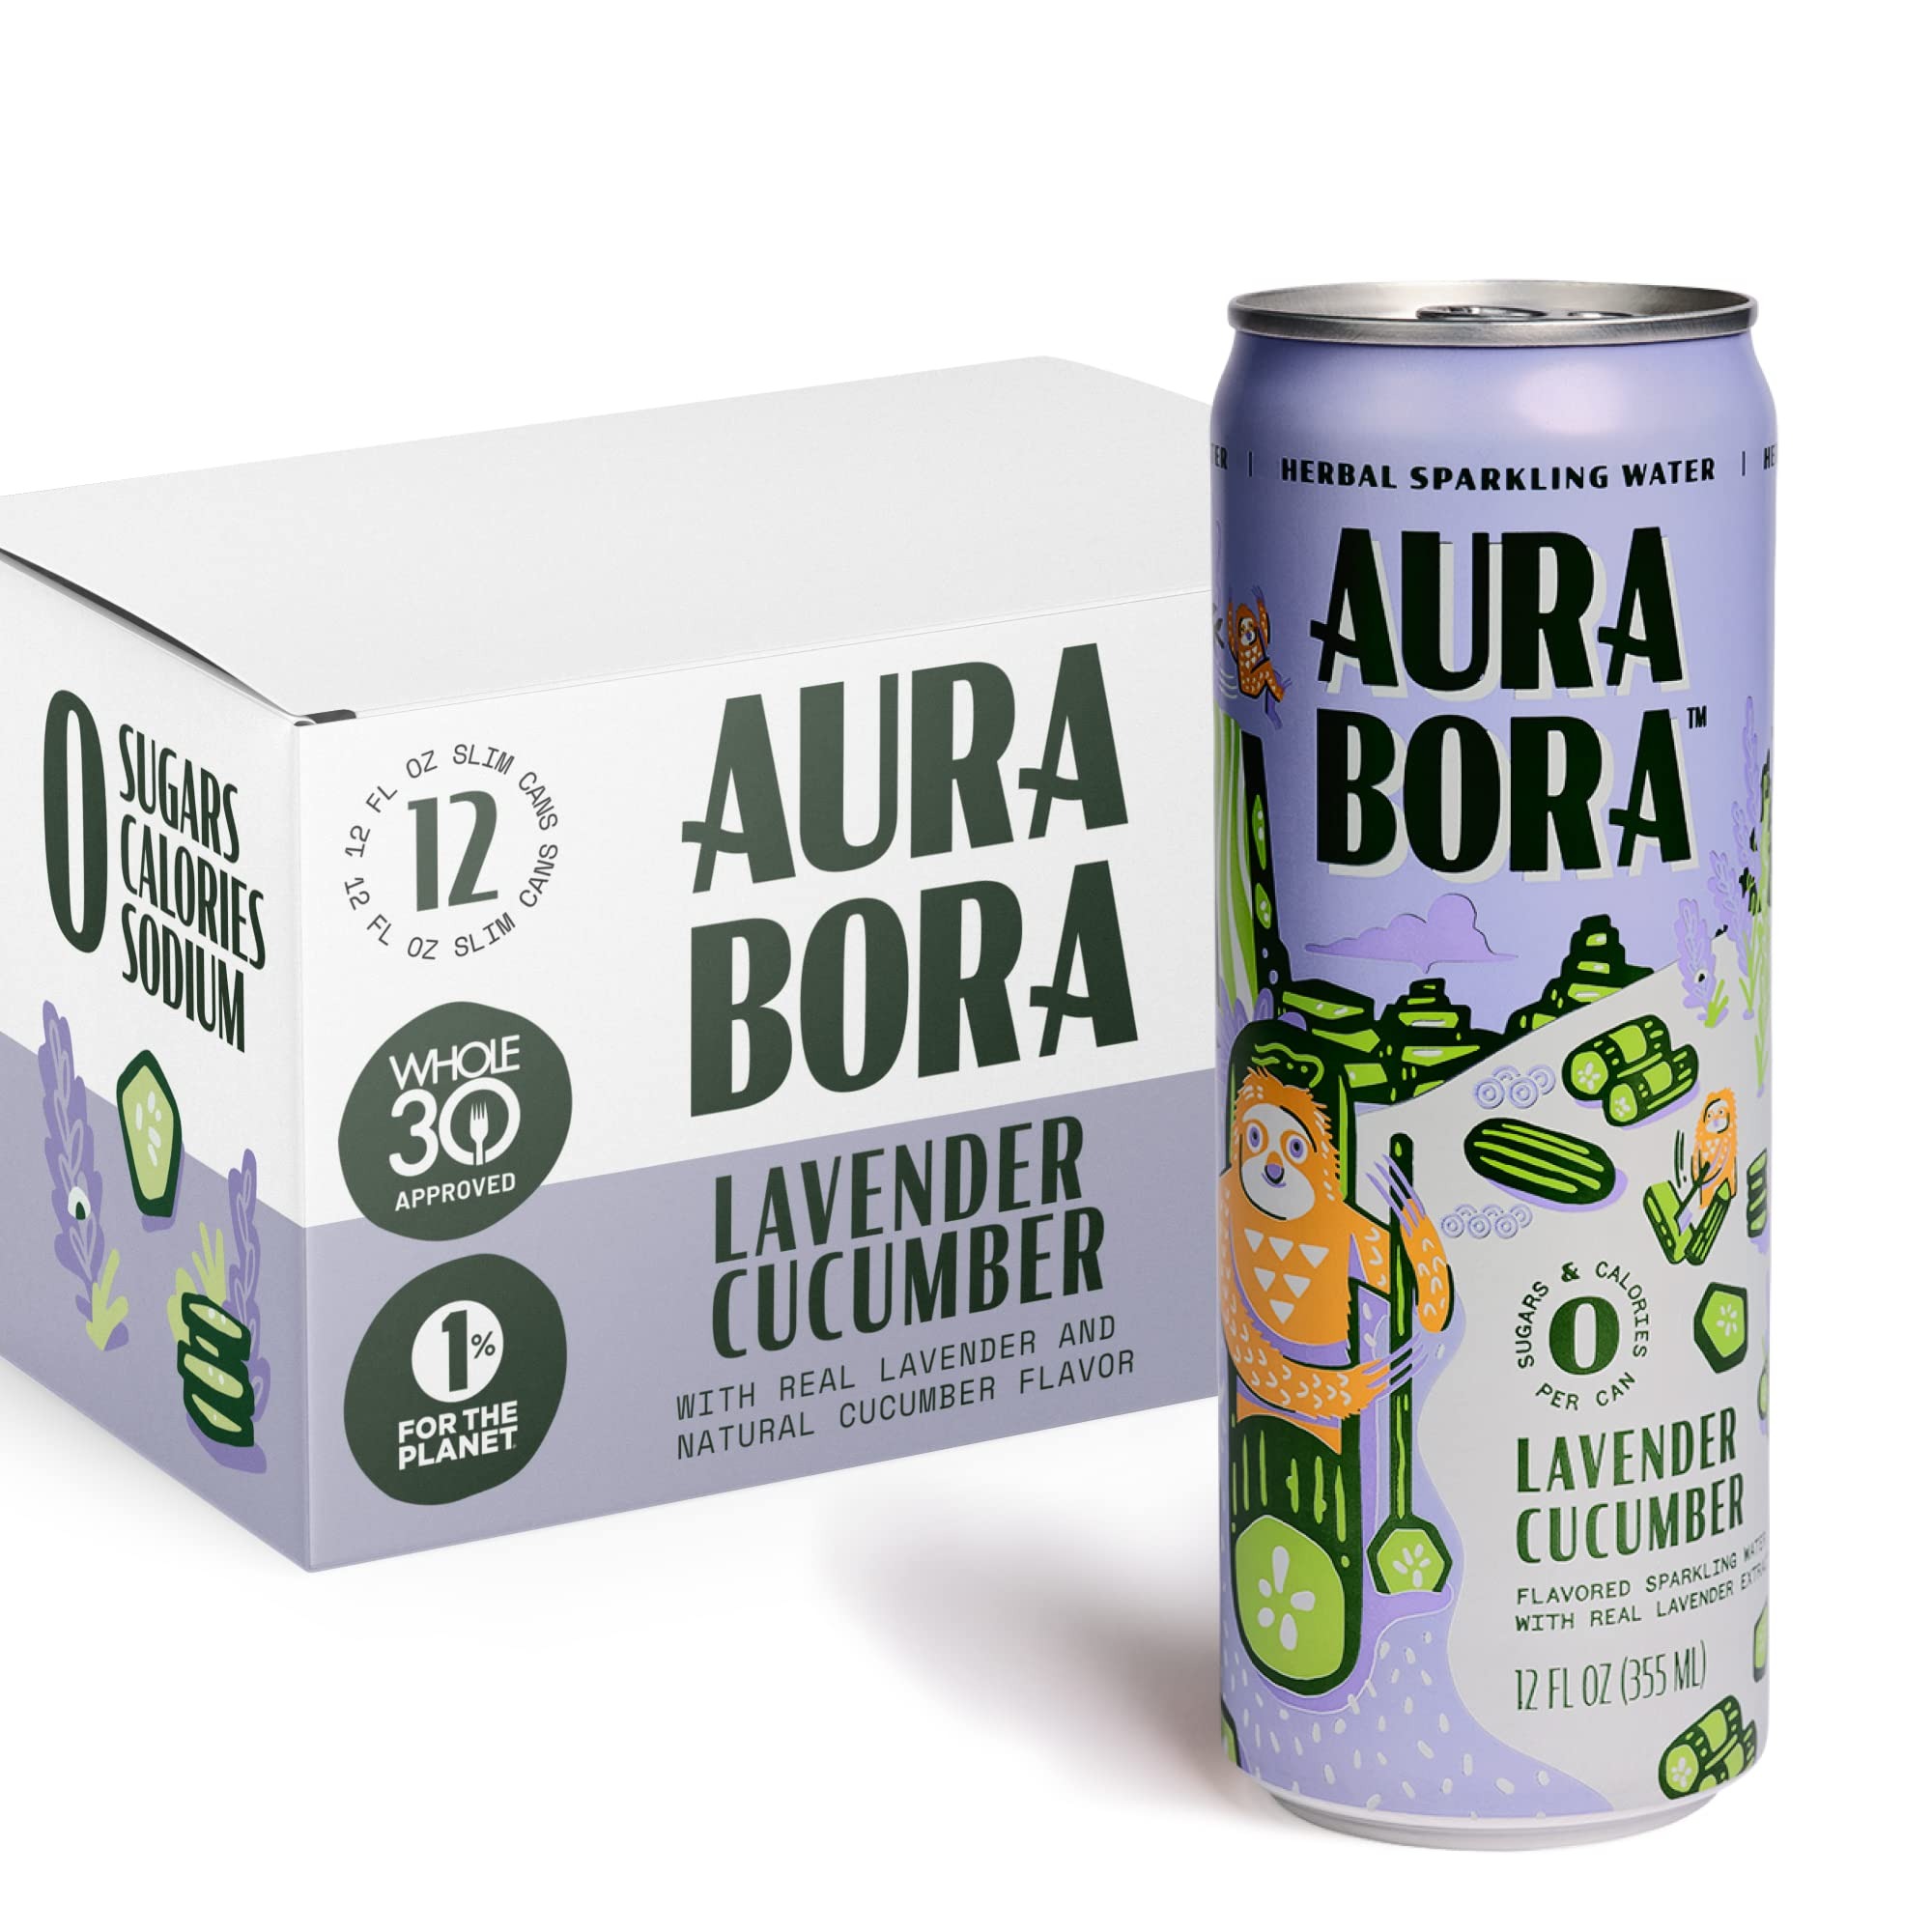
Item Name: Aura Bora, Lavender Cucumber Herbal Sparkling Water, 12 oz Can (Pack of 12), 0 Calories, 0 Sugar, 0 Sodium, Non-GMO
Bullet Point 1: Plant-Based Ingredients: This herbal sparkling water drink features clean, simple ingredients: carbonated water and natural flavors. Lavender Cucumber is a soft, floral, and soothing trip to the spa, with hydrating notes of cucumber.
Bullet Point 2: Good, Clean, Yum: Made with zero added sugar and zero artificial flavors, this gluten-free, non-GMO, vegan bubbly water is filtered by reverse osmosis to remove PFOS, fluoride, and contaminants.
Bullet Point 3: Herbal Sparkling Water: Aura Bora is not your conventional seltzer in a can, but rather an earthy blend of herbs, fruits, and flowers to juice up your sparkling water experience.
Bullet Point 4: No Citric Acid: Unlike other sparkling water brands, we never add citric acid. That means no headaches, bitter tastes, or upset stomachs.
Bullet Point 5: Our Planet In Mind: We partner with 1% For The Planet and donate 1% of all proceeds to environmental causes. We also use aluminum packaging because it's infinitely recyclable.
Value: 144.0
Unit: Fl Oz

Price: 20.75